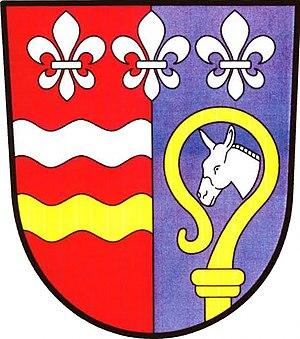
Oslov est une commune du district de Písek, dans la région de Bohême-du-Sud, en République tchèque. Sa population s'élevait à 343 habitants en 2020.